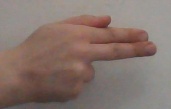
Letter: ghain